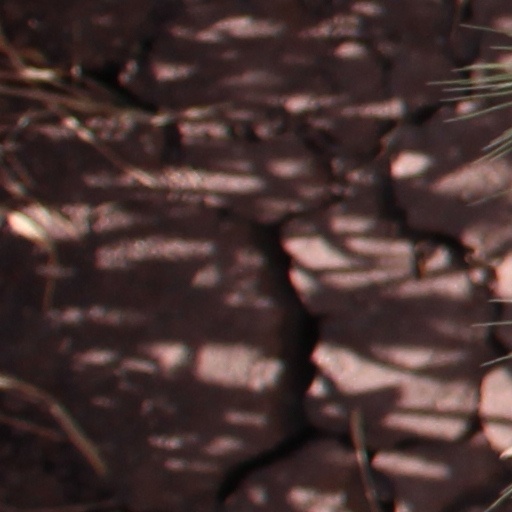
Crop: wheat